Frederick Marrable

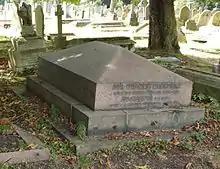
The Marrable's family grave at Kensal Green Cemetery, London

After his resignation, Marrable designed his most notable surviving building, the Garrick Club (1864) which was again in an Italianate palazzo style. The Garrick is fronted in Portland render which blackened over the years; proposals to clean it did not receive the support of club members until 2005. Marrable married Madeline Cockburn, a painter, in the same year. He continued to work occasionally on Metropolitan Board of Works compensation matters; an inquiry many years after his death found evidence that he may have been corrupt. Another building designed by Marrable was St Peter's Church in Brockley (1866–70).